Iván Flores

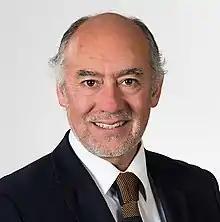

Iván Alberto Flores García (born 15 June 1955) is a Chilean politician currently serving as a member of the Chamber of Deputies, representing District 24 of the Los Ríos Region. He served as President of the Chamber of Deputies from March 2019 to April 2020.